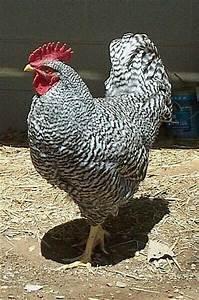
chicken